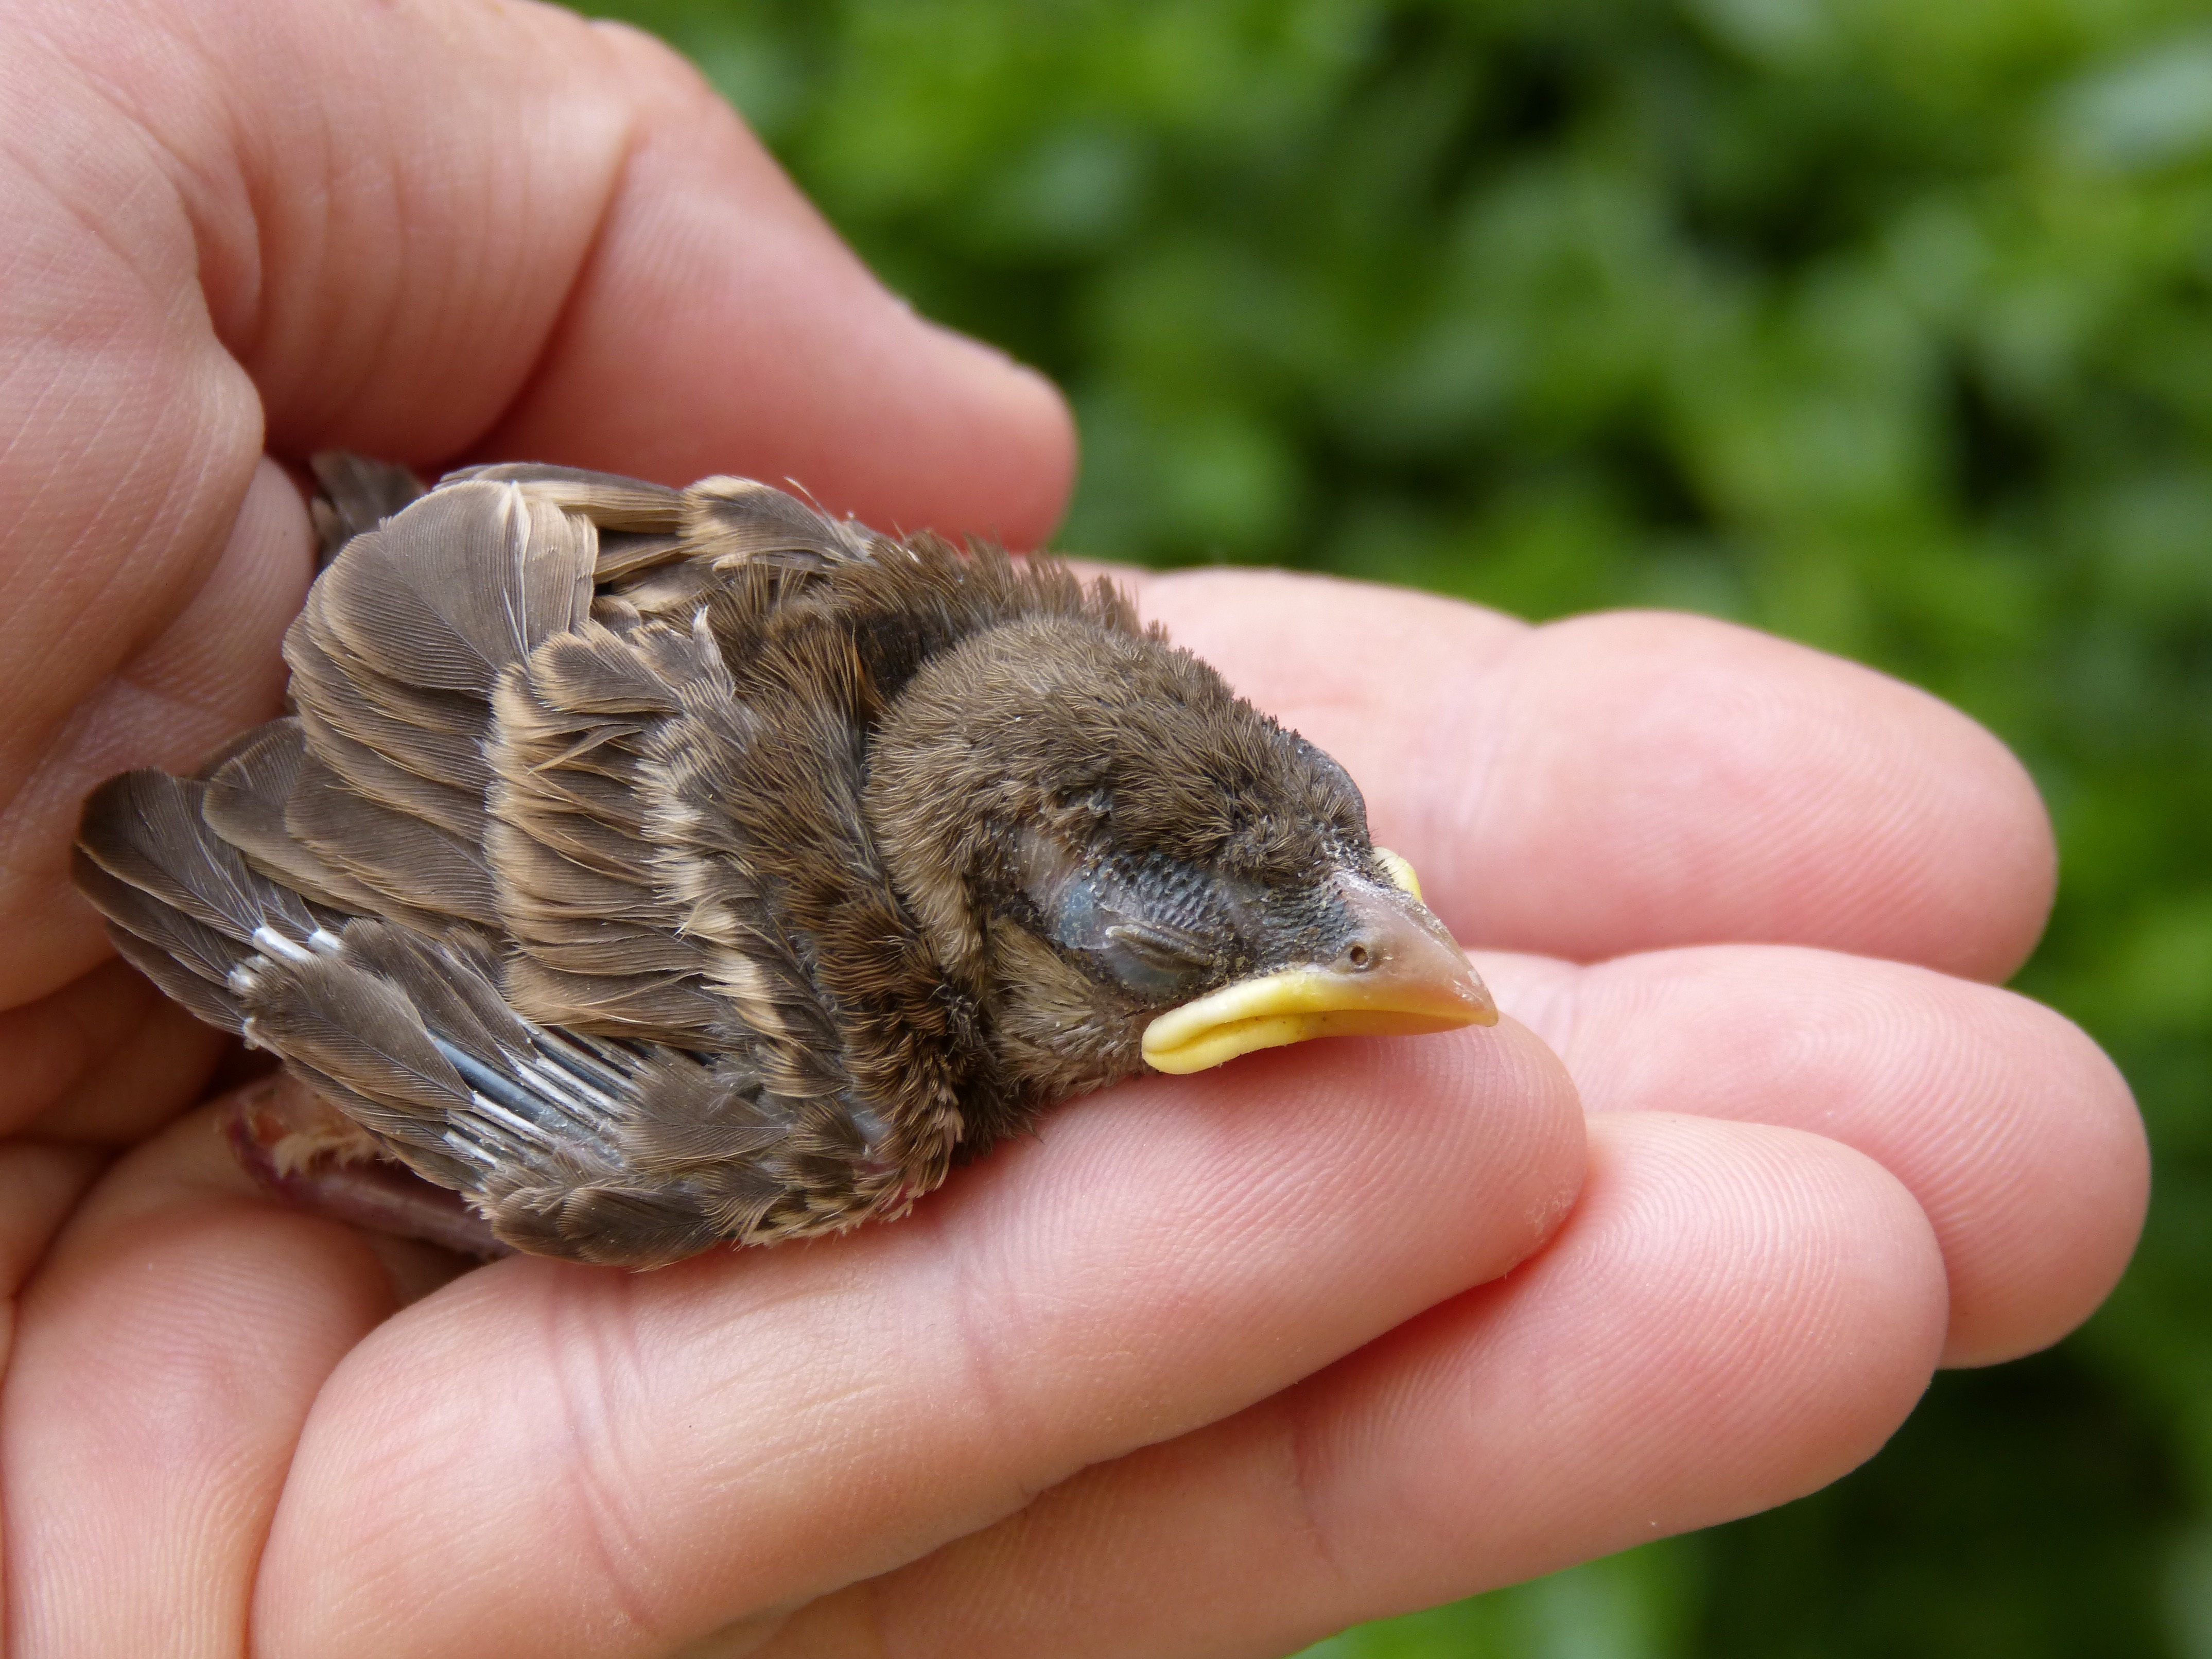
hand, bird, beak, fauna, newborn, vertebrate, sparrow, finch, chick, breeding, house sparrow, take care, perching bird